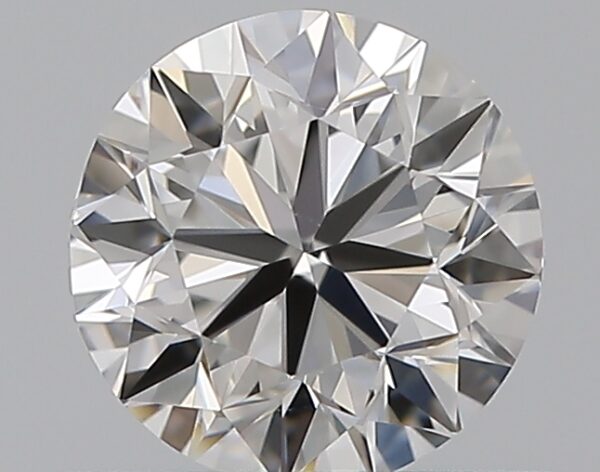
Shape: round
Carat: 0.5
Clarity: VS2
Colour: E
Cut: VG
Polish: EX
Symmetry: VG
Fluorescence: N
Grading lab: GIA
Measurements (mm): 4.93 x 4.99 x 3.17